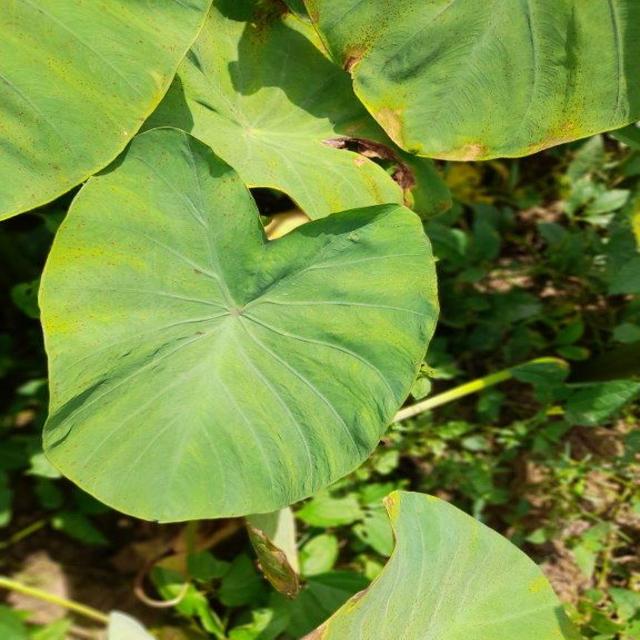
Label: Healthy